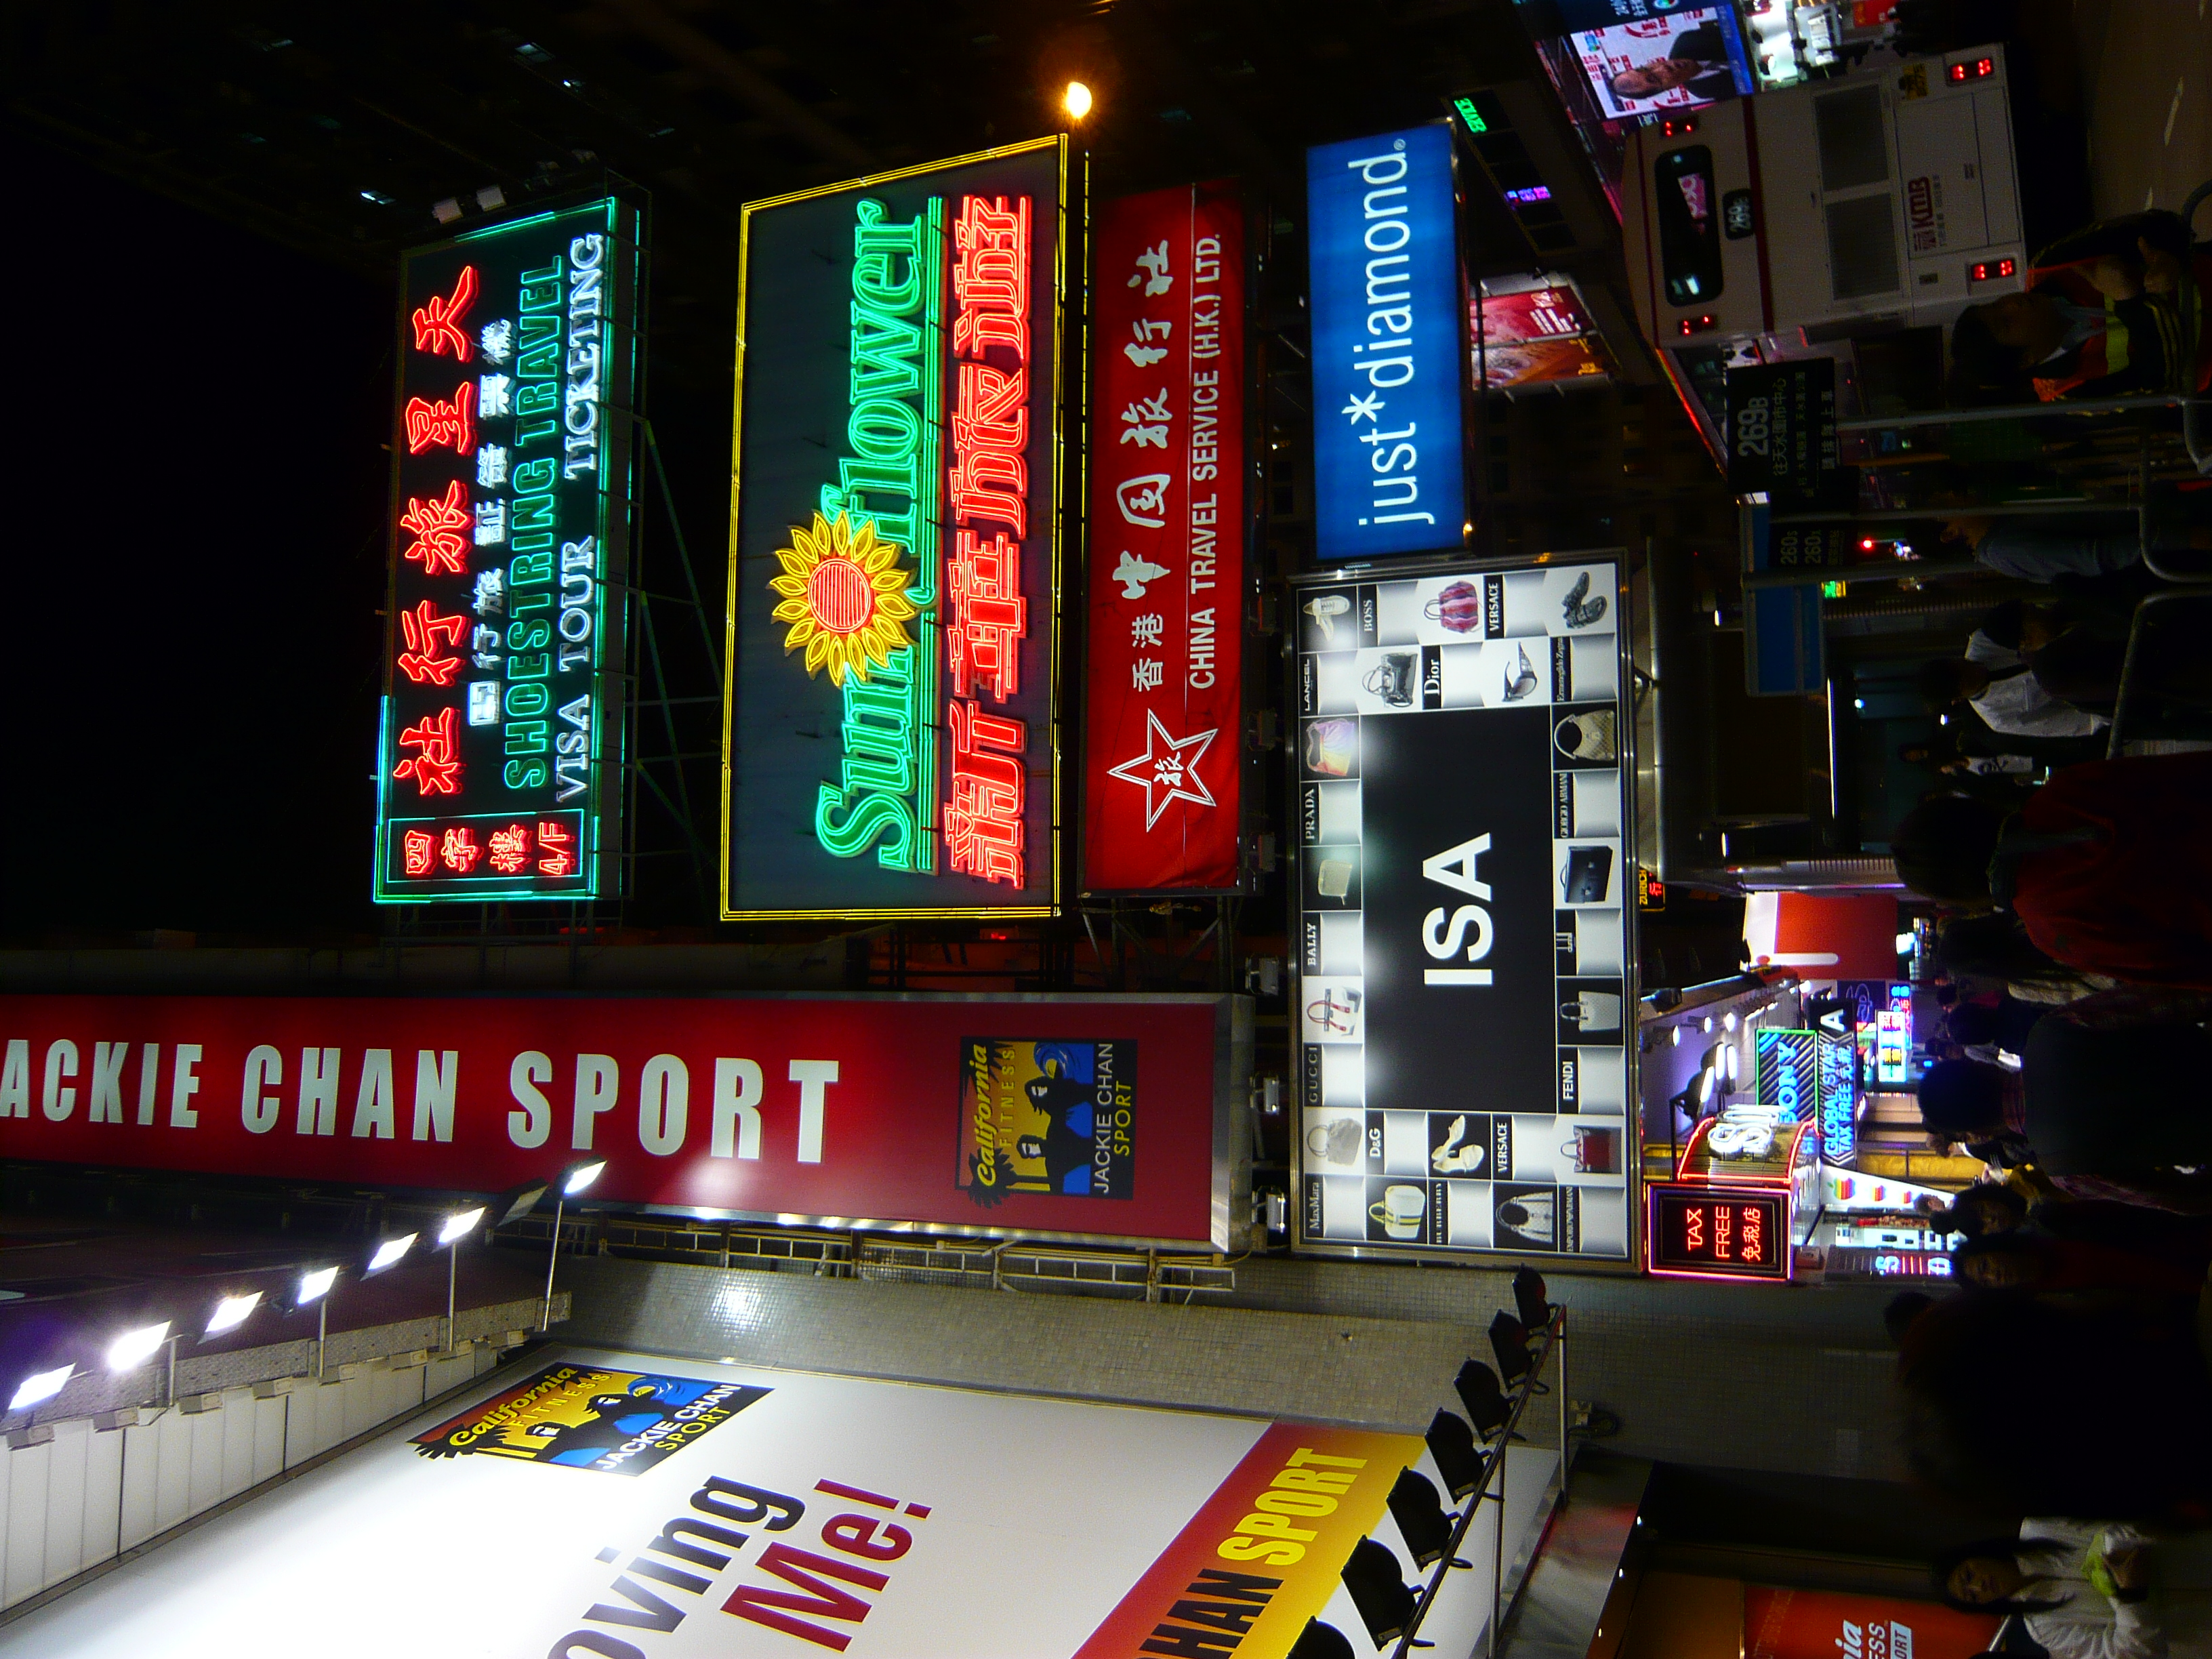
hong kong, night, city, view, sign, light, electronic signage, machine, signage, building